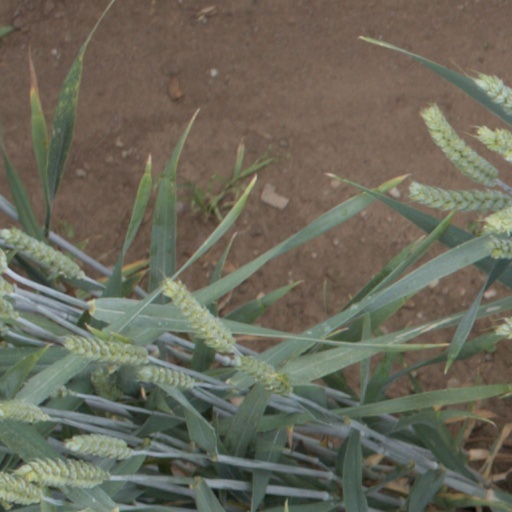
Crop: wheat